Bailiwick of Utrecht

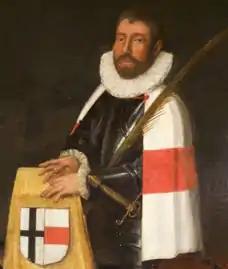
Jacob Taets van Amerongen, land commander in 1579–1612

The Union of Utrecht was signed on 23 January 1579 in Utrecht by Holland, Zeeland, Utrecht, Gelderland and Groningen.